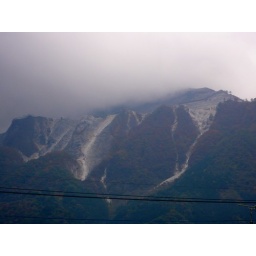
The mountain out my back window with cloud closing in